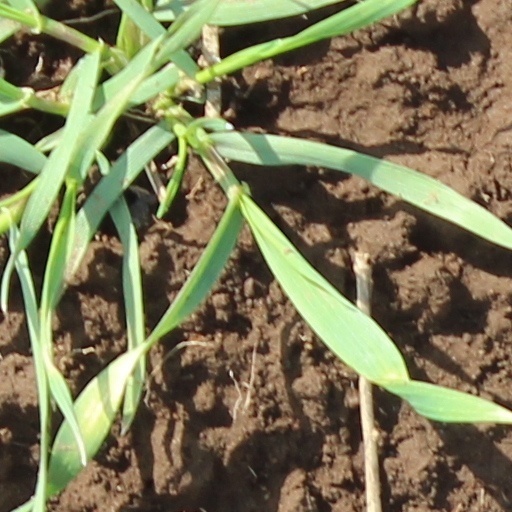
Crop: wheat